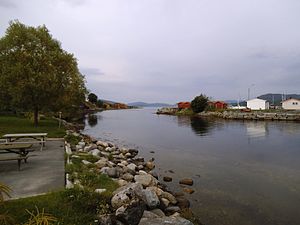
Hemnfjorden
En fjordarm af Hemnfjorden som går gennem centrum af Kyrksæterøra
En fjordarm af Hemnfjorden som går gennem centrum af Kyrksæterøra
Hemnfjorden er en fjordarm af Trondheimsleia langs kommunegrænsen mellem Hemne og Snillfjord i Trøndelag fylke i Norge. Fjorden strækker sig 25 kilometer mod syd til Kyrksæterøra i bunden af fjorden, men medregnes sidefjorden Snillfjorden er længden 30 kilometer. Hemnfjorden er 410 meter dyb på det dybeste.